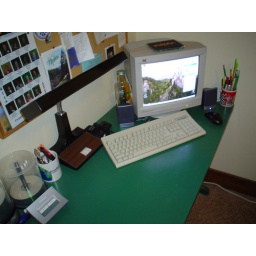
The old beige box in my bedroom now has a wireless internet connection, w00t.